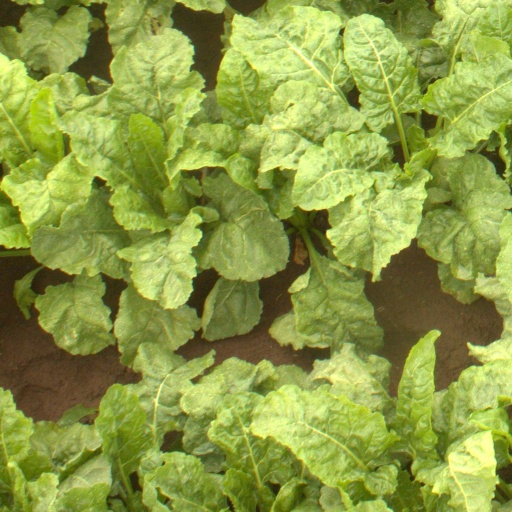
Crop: sugar beet